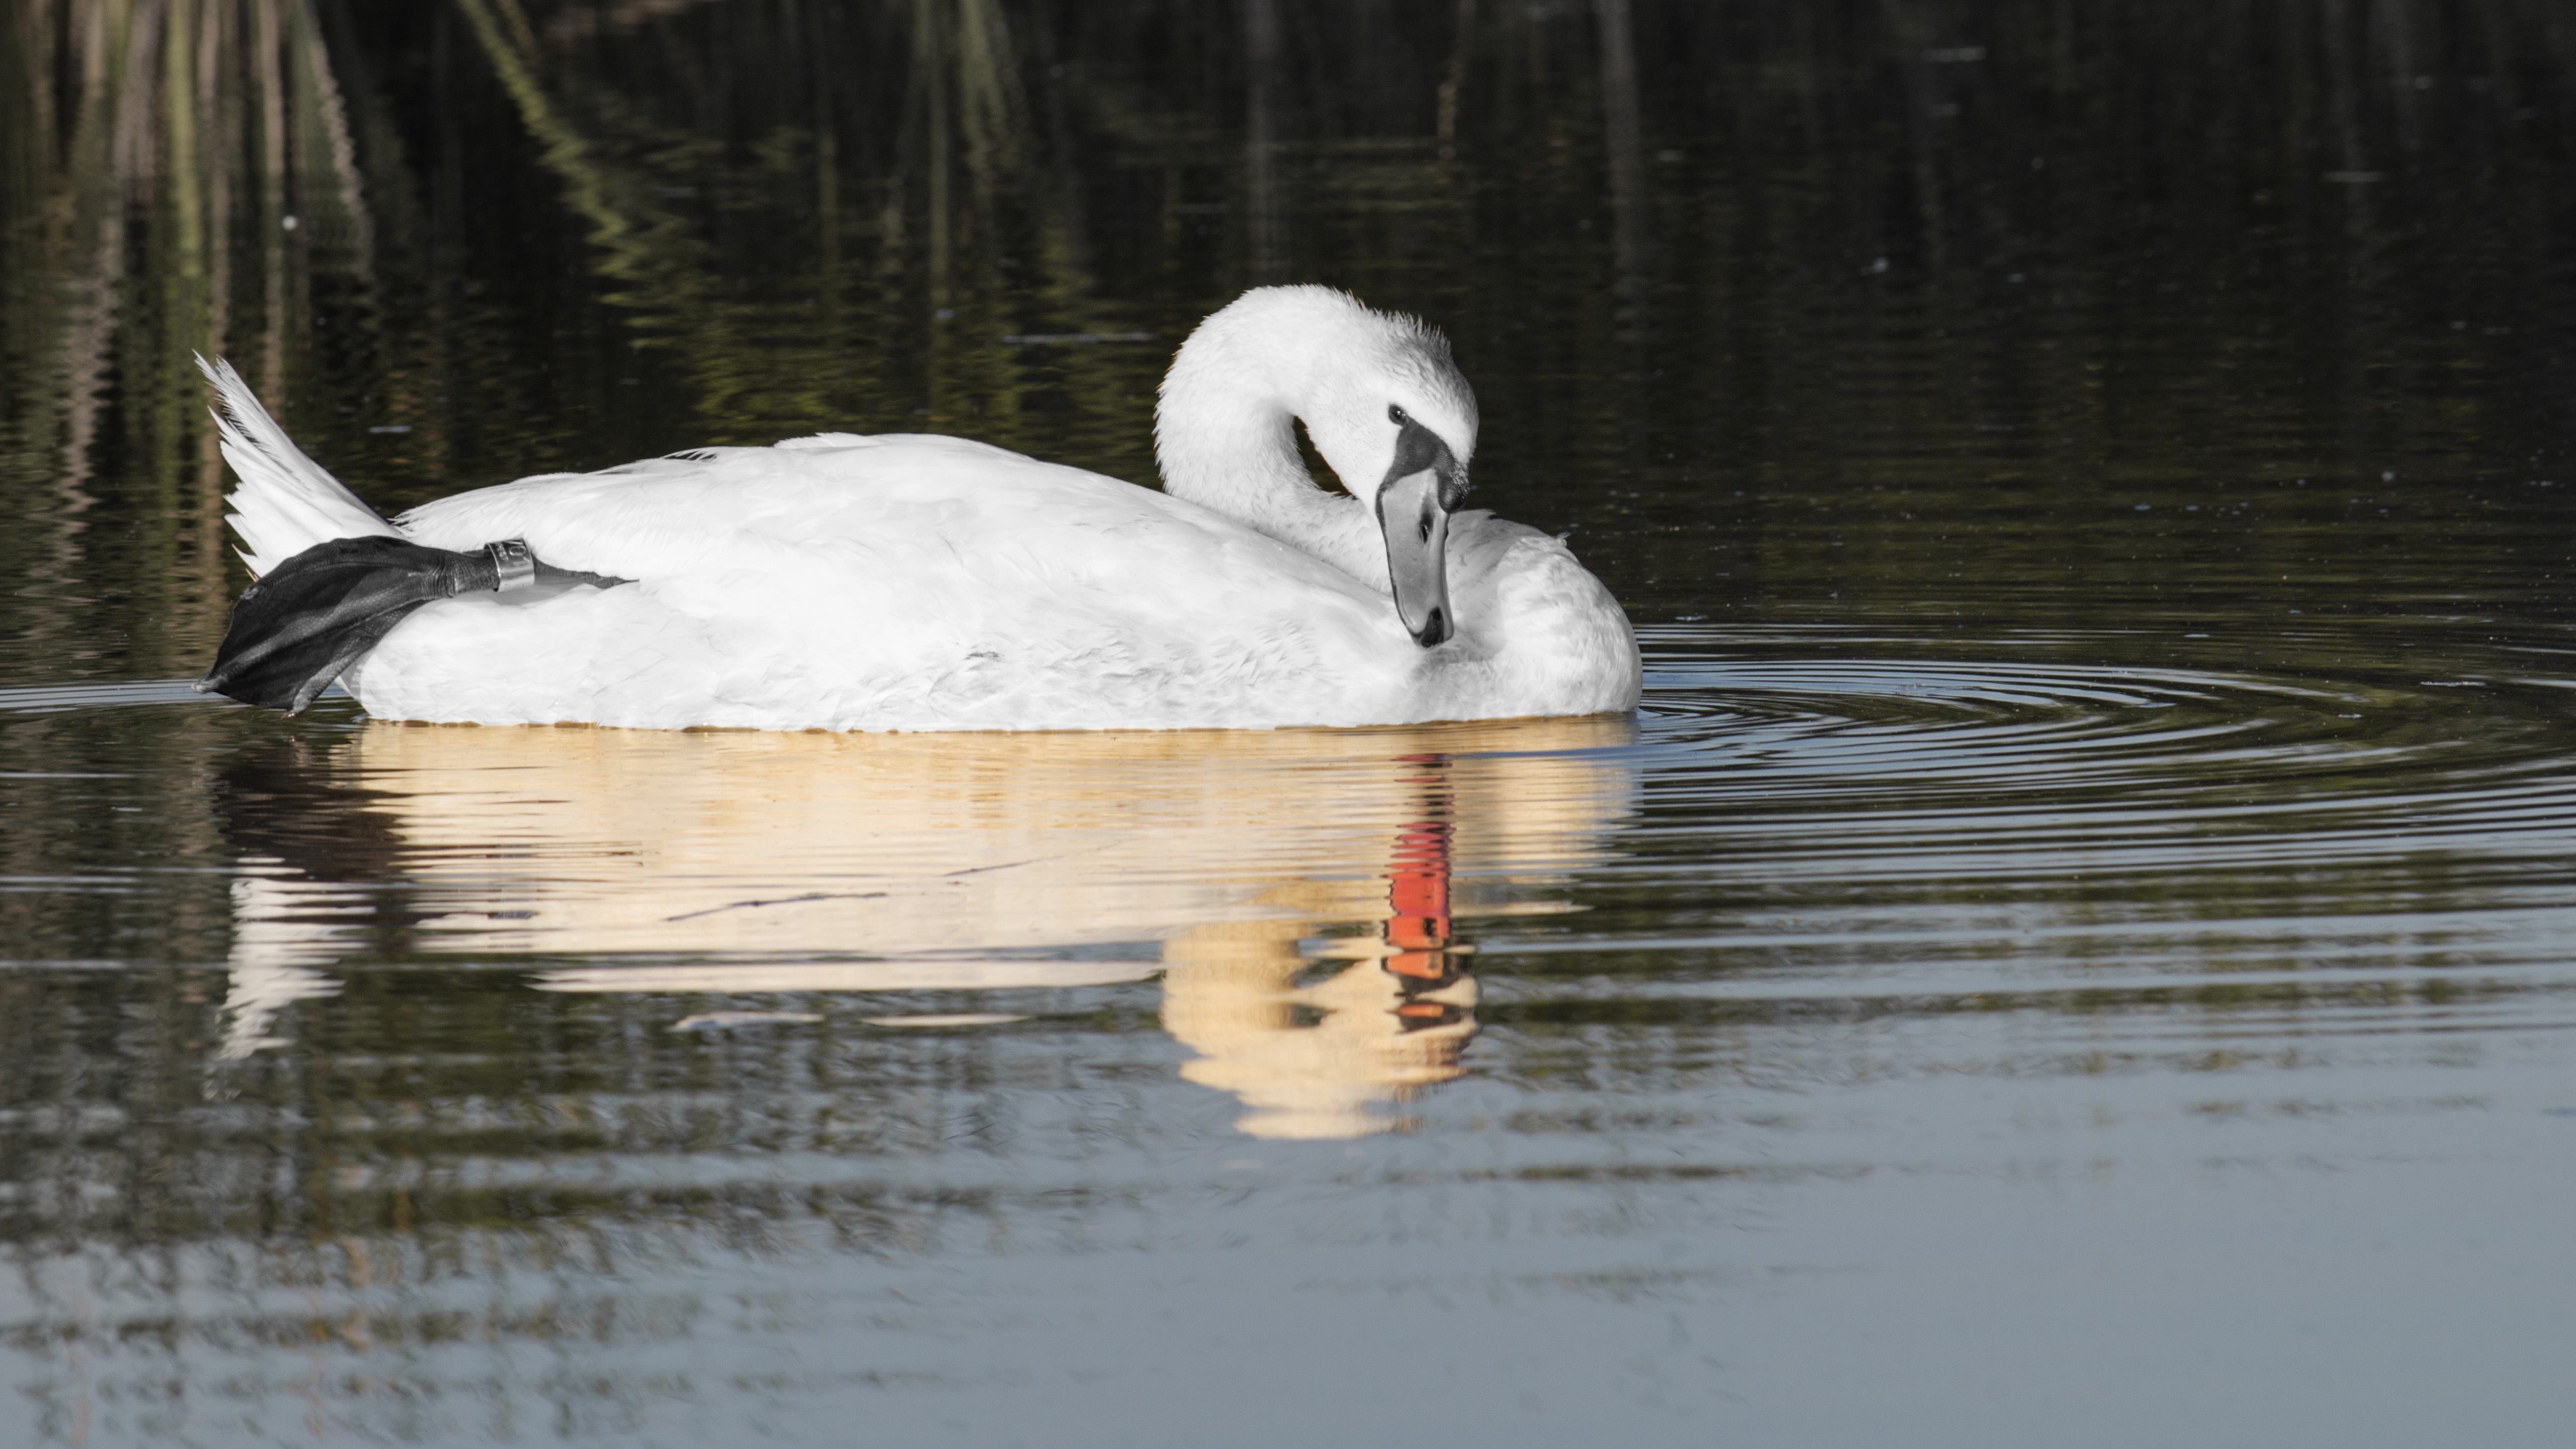
water, bird, wing, wildlife, reflection, beak, fauna, free photos, swan, duck, vertebrate, waterfowl, water bird, white swan, ducks geese and swans, r cef le